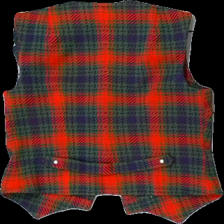
View: back
Type: Vest
Category: Ladies
Brand: Missing
Colors: Red, Green, Blue
Material: 75% Acryl 25% Polyester
Pattern: Checkered print
Cut: Regular
Season: All
Price range: 100-150
Recommended usage: Reuse
Description: checkered vest